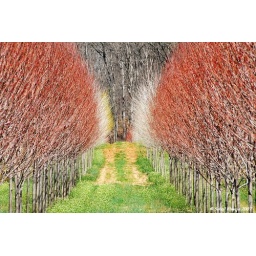
A tree farm in Maryland showing first signs of young blossoms.